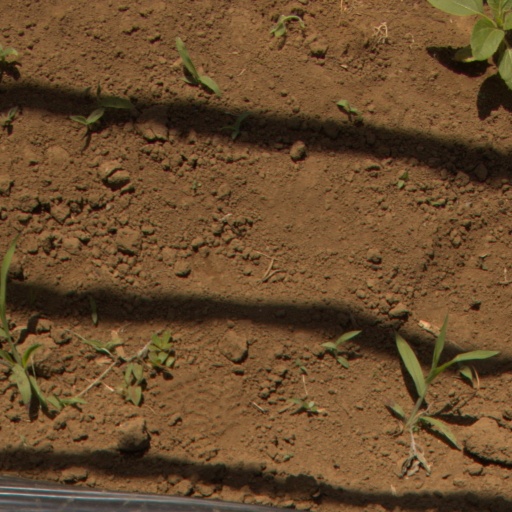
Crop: Jerusalem artichoke